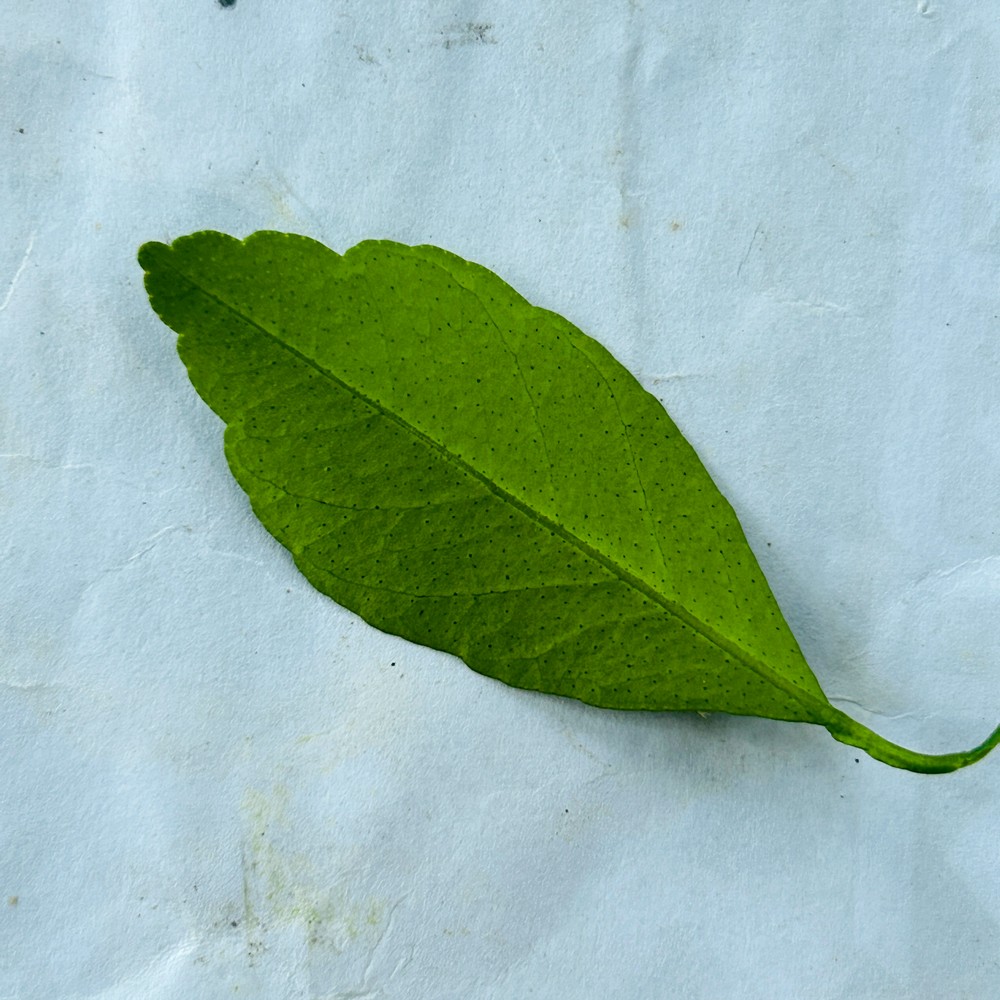
Label: Healthy Leaf